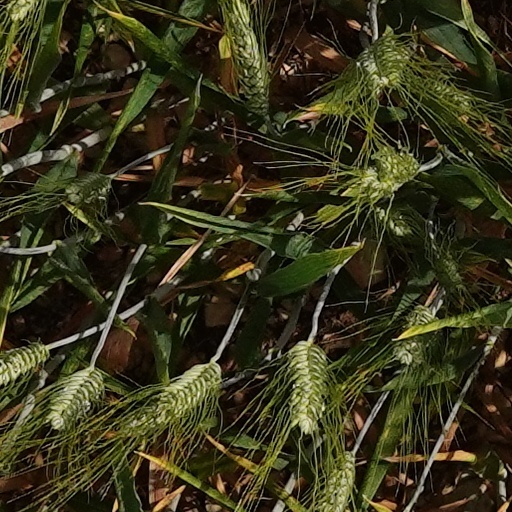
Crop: wheat